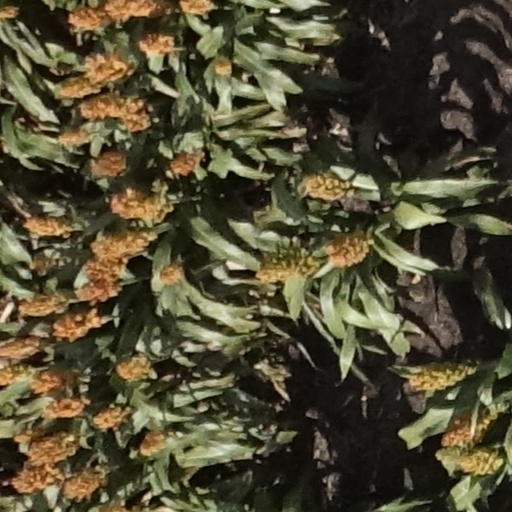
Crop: sorghum